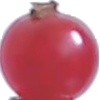
Label: Redcurrant 1